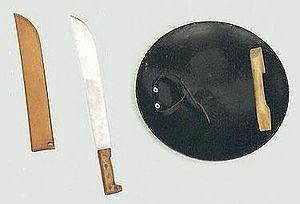
Photo de deux armes traditionnelles des Kobudo d'Okinawa
Le timbe est un bouclier fait à l'origine avec une carapace de tortue, mais on en trouve réalisés en acier ou en aluminium. Dans ce dernier cas, le diamètre est d'environ 45 cm. Dans sa partie interne sont fixées une poignée en bois et une lanière pour passer le bras. Il est utilisé dans les kobudo d'Okinawa.
Le seiryuto est une machette dont le manche est en bois et la lame en acier. Sa longueur est de 60 cm. Elle est utilisée dans les kobudo d'Okinawa.